Port of Rijeka

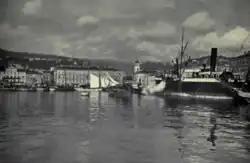
A 1923 photograph of the Port of Rijeka

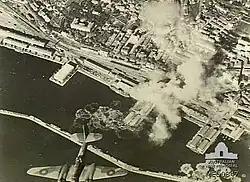
RAF bombing of the Port of Rijeka, 1944

The first record of a port in Rijeka dates back to 1281, when the Great Council of the Republic of Venice reported a conflict of Venetian merchants and ship owners from Zadar and Rab. In 1719, the Port of Rijeka was granted a charter as a free port by Holy Roman Emperor Charles VI, and the first road connecting the port to the hinterland, the Caroline road, was completed in 1728. The inland connections were gradually improved by the construction of the Josephina and Louisiana roads in 1779 and 1810 respectively.